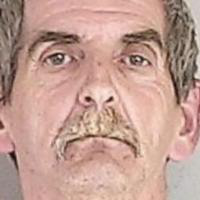
Age group: age 66-80